ENIAC

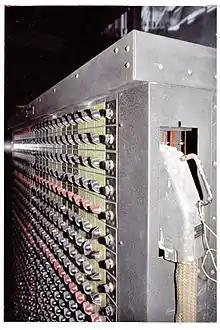
A function table from ENIAC on display at Aberdeen Proving Ground museum

Mechanical computing machines have been around since Archimedes' time (see: Antikythera mechanism), but the 1930s and 1940s are considered the beginning of the modern computer era.